Hakin Docks railway station

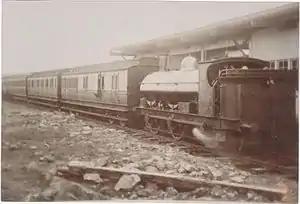
Train waiting for passengers disembarking the from New York,1889

Hakin Dock railway station was a railway station in the town of Milford Haven in Pembrokeshire, Wales. Located within the commercial docks at Hakin, it was constructed to service an anticipated transatlantic trade between Milford Haven and New York City. It was the terminus of the Milford Junction Railway, itself a branch of the South Wales Railway. Opened in 1888, it was short lived and was no longer operating as a station for passengers by the early 20th century.